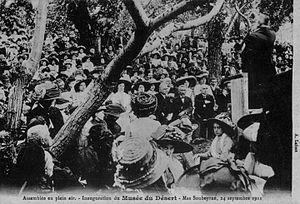
Inauguration du Musée du Désert. Mas Soubeyran, 24 septembre 1911.
Implanté en France dès les débuts de la Réforme, le protestantisme arrive aujourd'hui en troisième position des religions pratiquées en France après le catholicisme et l'islam, mais avant le judaïsme. Les protestants français se répartissent d'une part entre les deux dénominations reconnues officiellement en 1802, les églises luthériennes, et les églises réformées, et d'autre part entre les différentes dénominations évangéliques réunies dans le Conseil national des évangéliques de France, pour la plupart venues d'Angleterre et des États-Unis au cours des XIXᵉ et XXᵉ siècles, telles que le baptisme, le pentecôtisme, l'adventisme et les autres églises évangéliques. Celles-ci représentent environ un tiers des protestants français et sont en forte croissance.